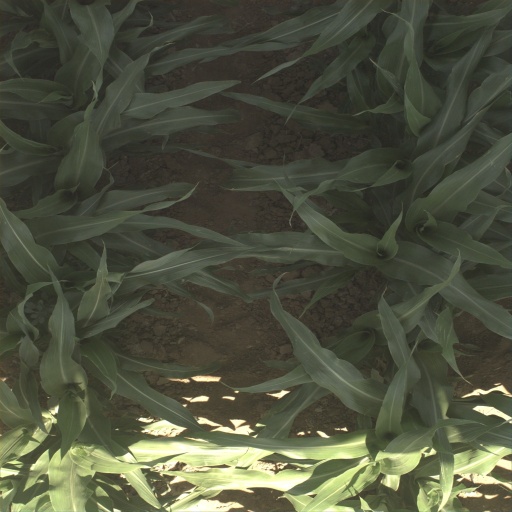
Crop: sorghum